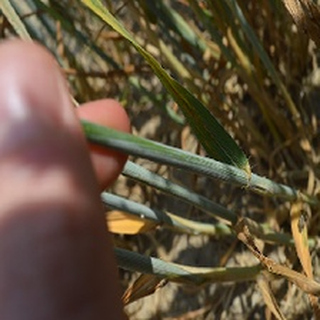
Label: wheat_yellow_rust